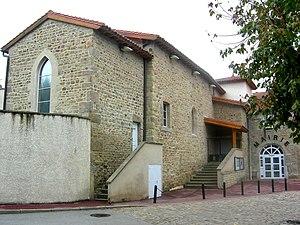
Villars (Loire, France) - L'église Saint-André
L'église Saint-Laurent est une église appartenant à la commune de Villars dans le département de la Loire qui est située dans le Bourg de la commune, place Gambetta.